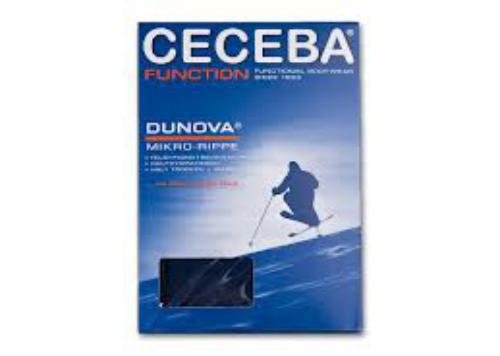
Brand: Ceceba
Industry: Clothes